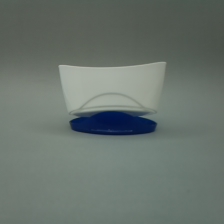
Color: white/transparent
Cap type: flip-top cap